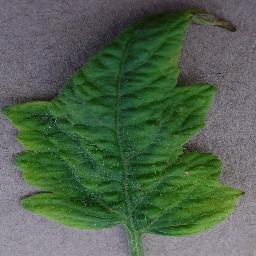
Label: Tomato___Tomato_Yellow_Leaf_Curl_Virus